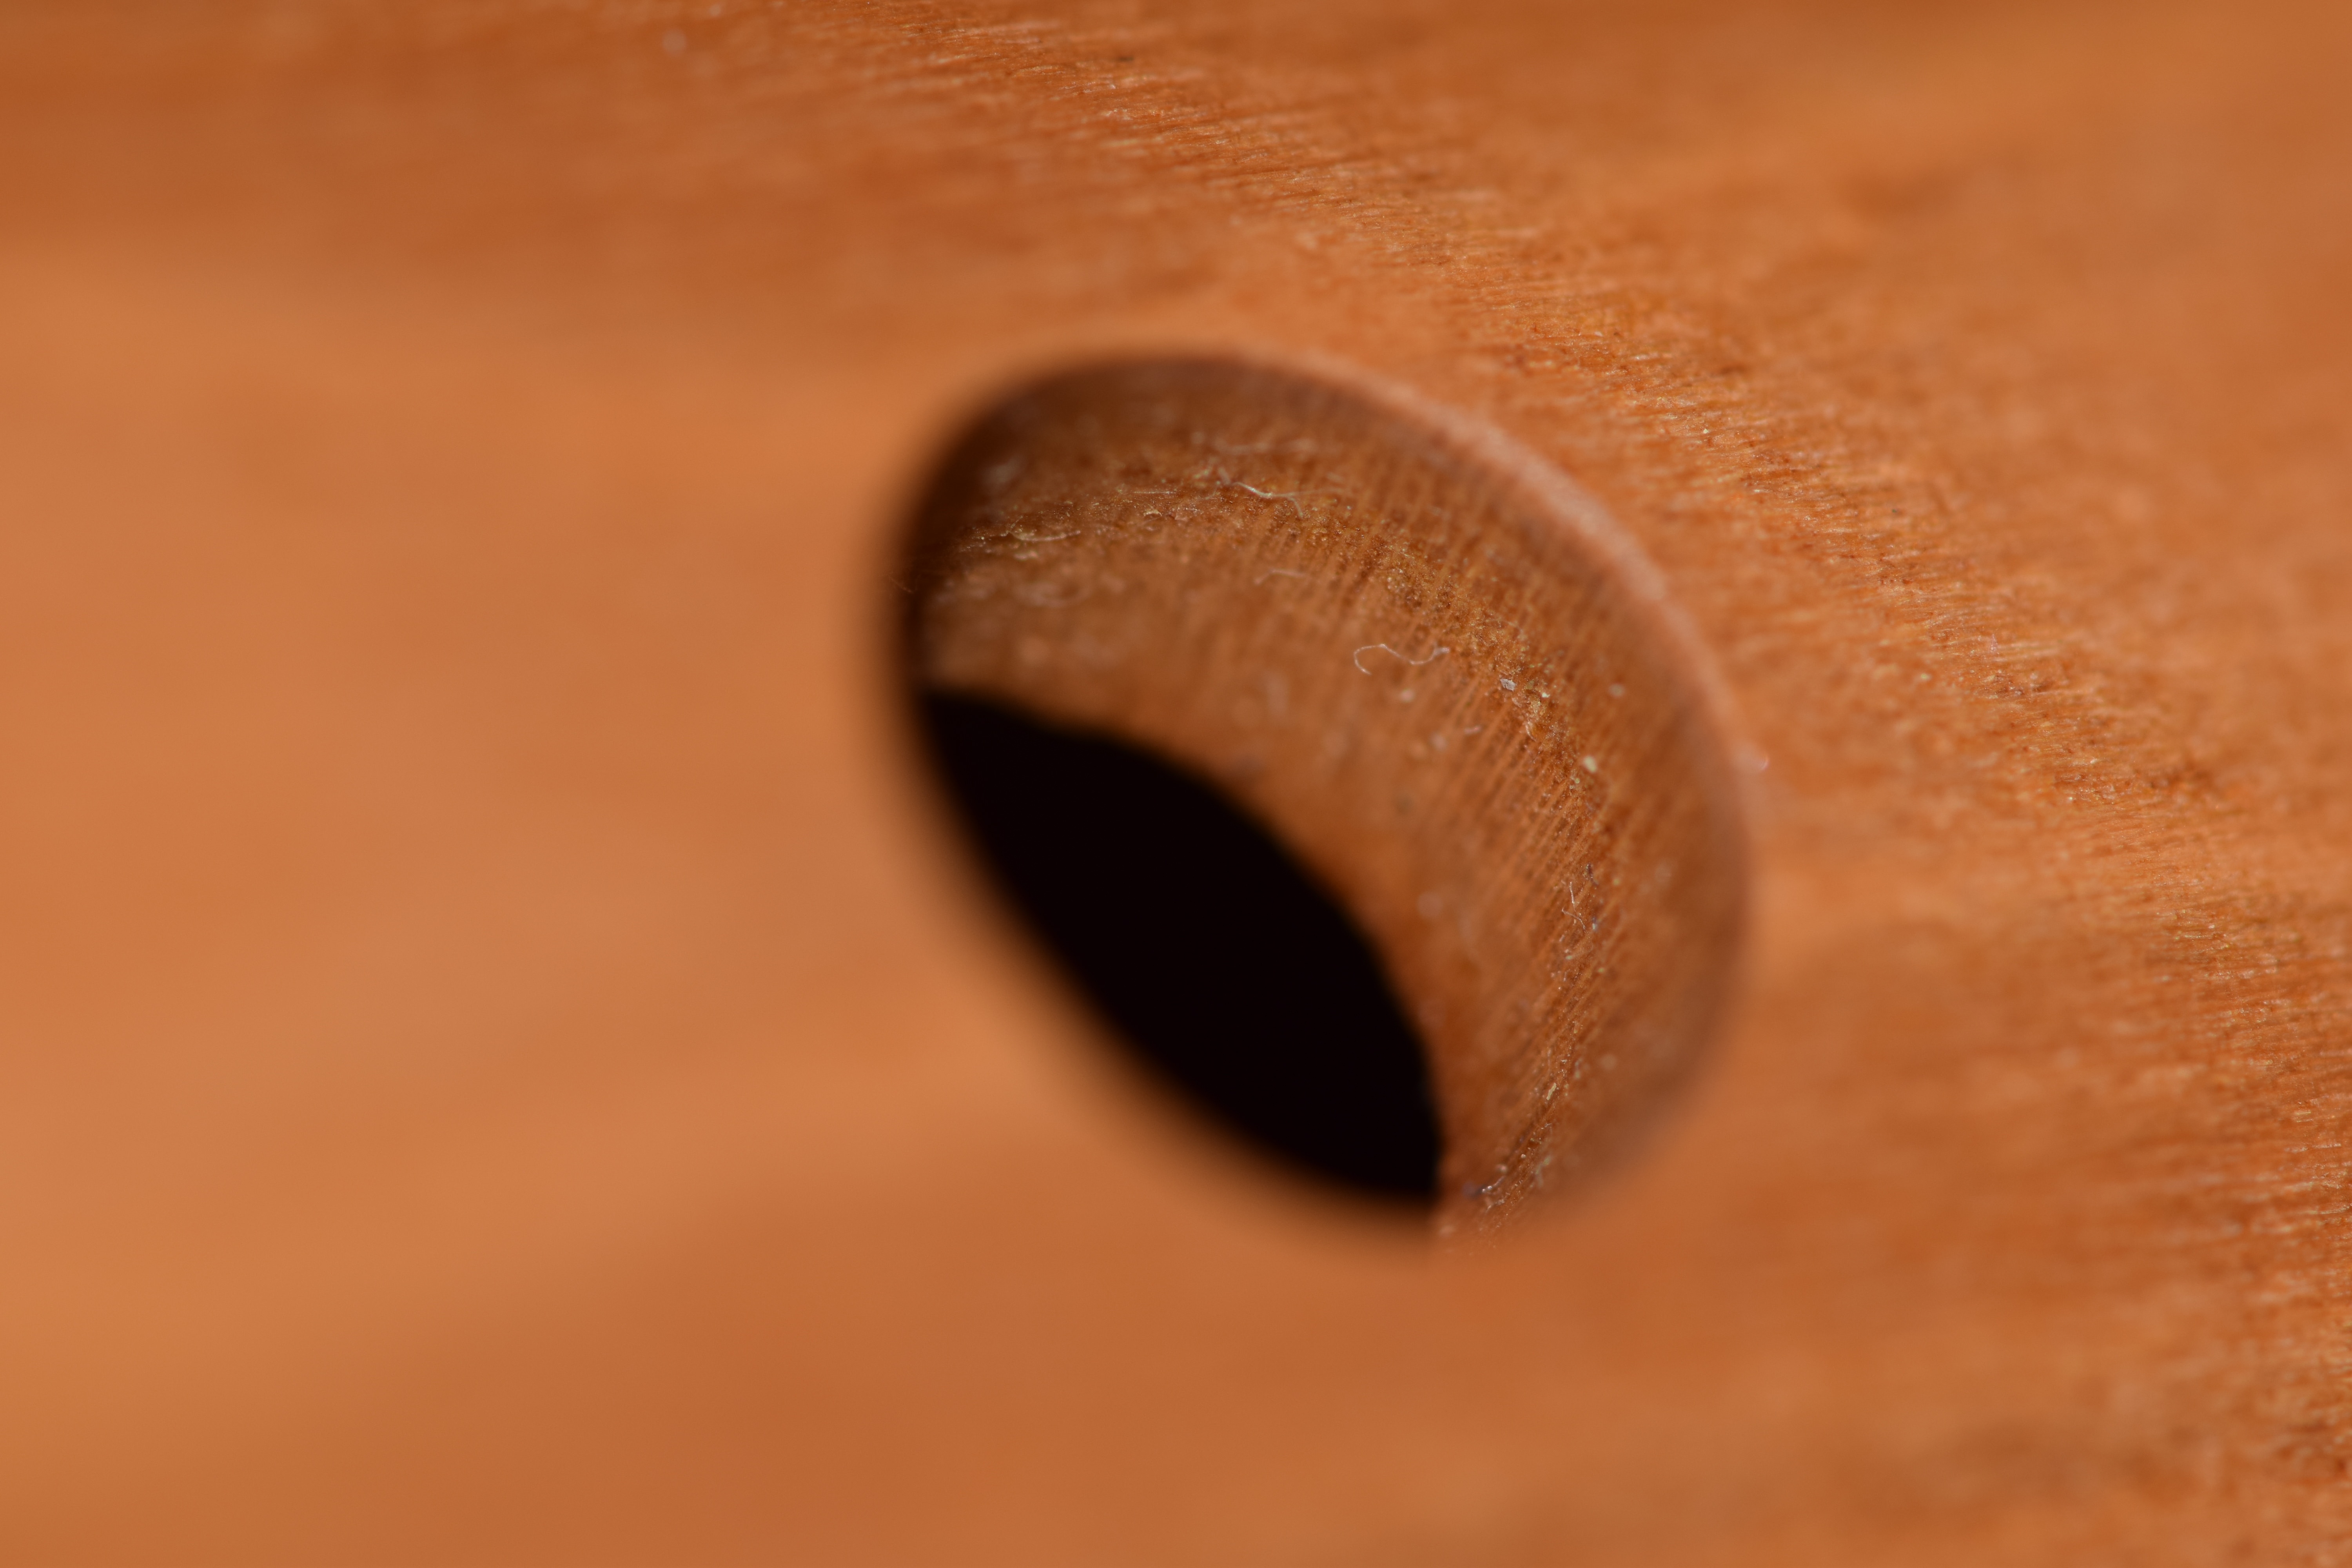
hand, music, wood, photography, air, hole, leg, instrument, brown, ear, lip, close up, human body, woods, nose, eye, head, skin, sound, organ, flute, macro photography